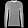
Label: Pullover